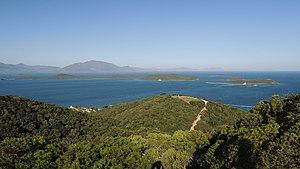
Vue sur la baie de Sainte-Marie depuis le Ouen-Toro
Nouméa, principale ville portuaire de Nouvelle-Calédonie, est le chef-lieu de cette collectivité d'outre-mer française au statut spécifique et de la Province Sud, située sur une presqu'île de la côte sud-ouest de la Grande Terre.
Le Ouen Toro est une colline située à l'extrême sud de la péninsule de Nouméa. Elle culmine à 132 mètres d'altitude et s'étend sur 63 hectares. Sur son domaine s'étend un parc naturel, le parc municipal du Ouen Toro - Albert Etuvé et Lucien Audet.